A Little Monk

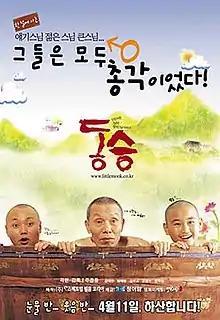
Theatrical poster

A Little Monk is a 2003 South Korean film helmed by first-time director Joo Kyung-jung. It was chosen as one of the "10 Best Korean Films" in 2003 by the Korean Association of Film Critics Awards.